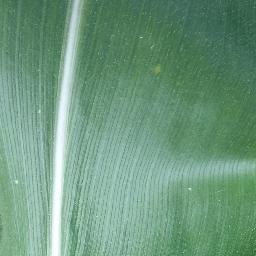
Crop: corn
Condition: (maize)_healthy